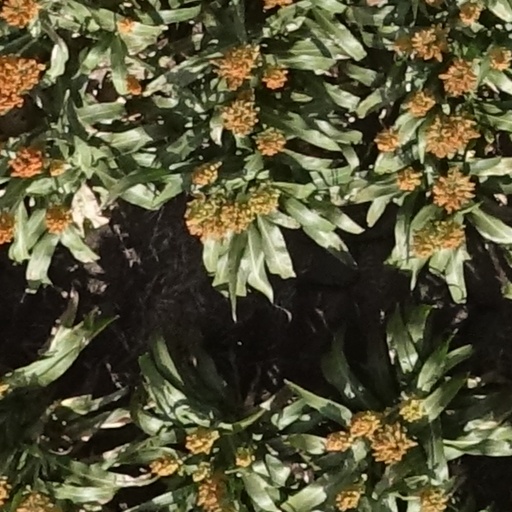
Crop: sorghum